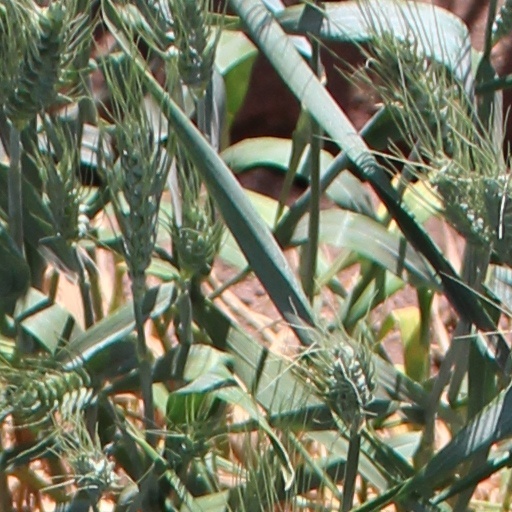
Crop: wheat